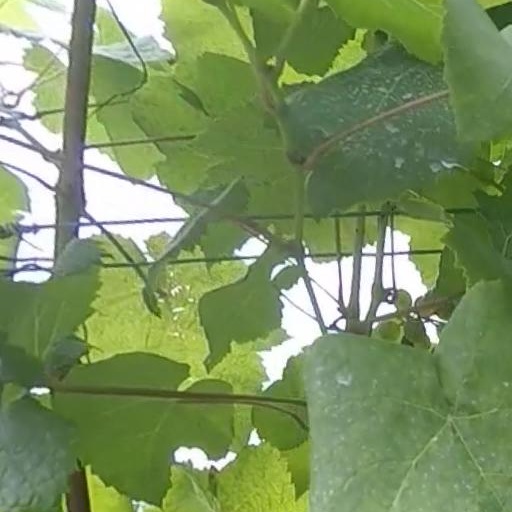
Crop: grape